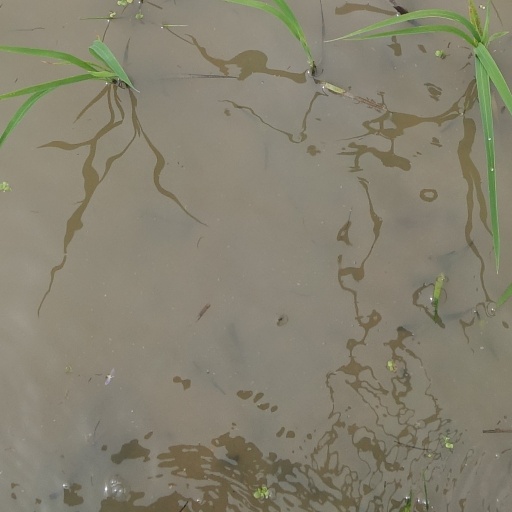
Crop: rice